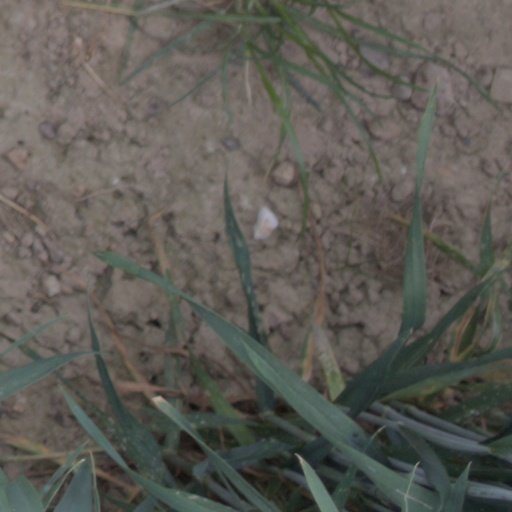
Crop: wheat